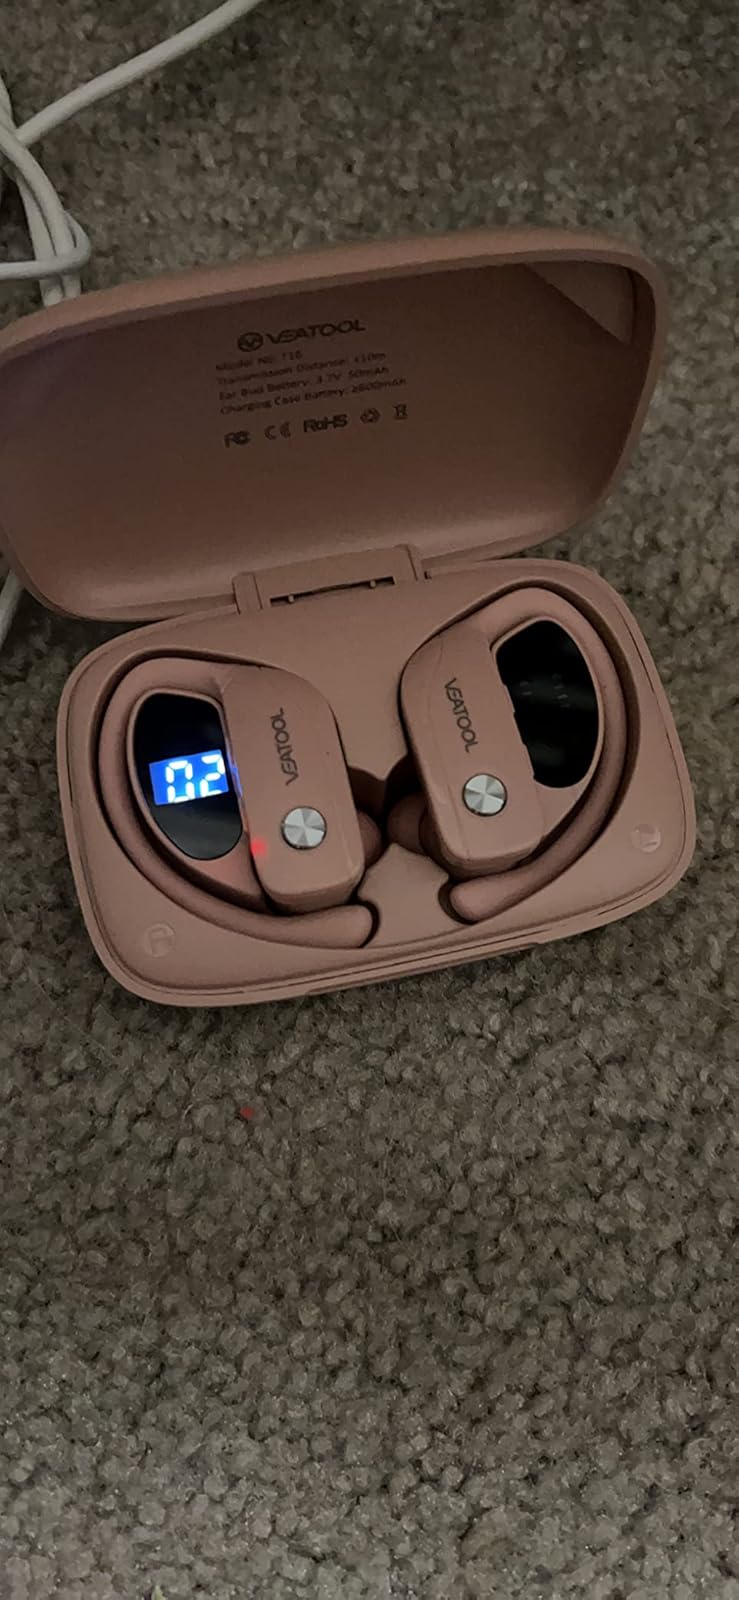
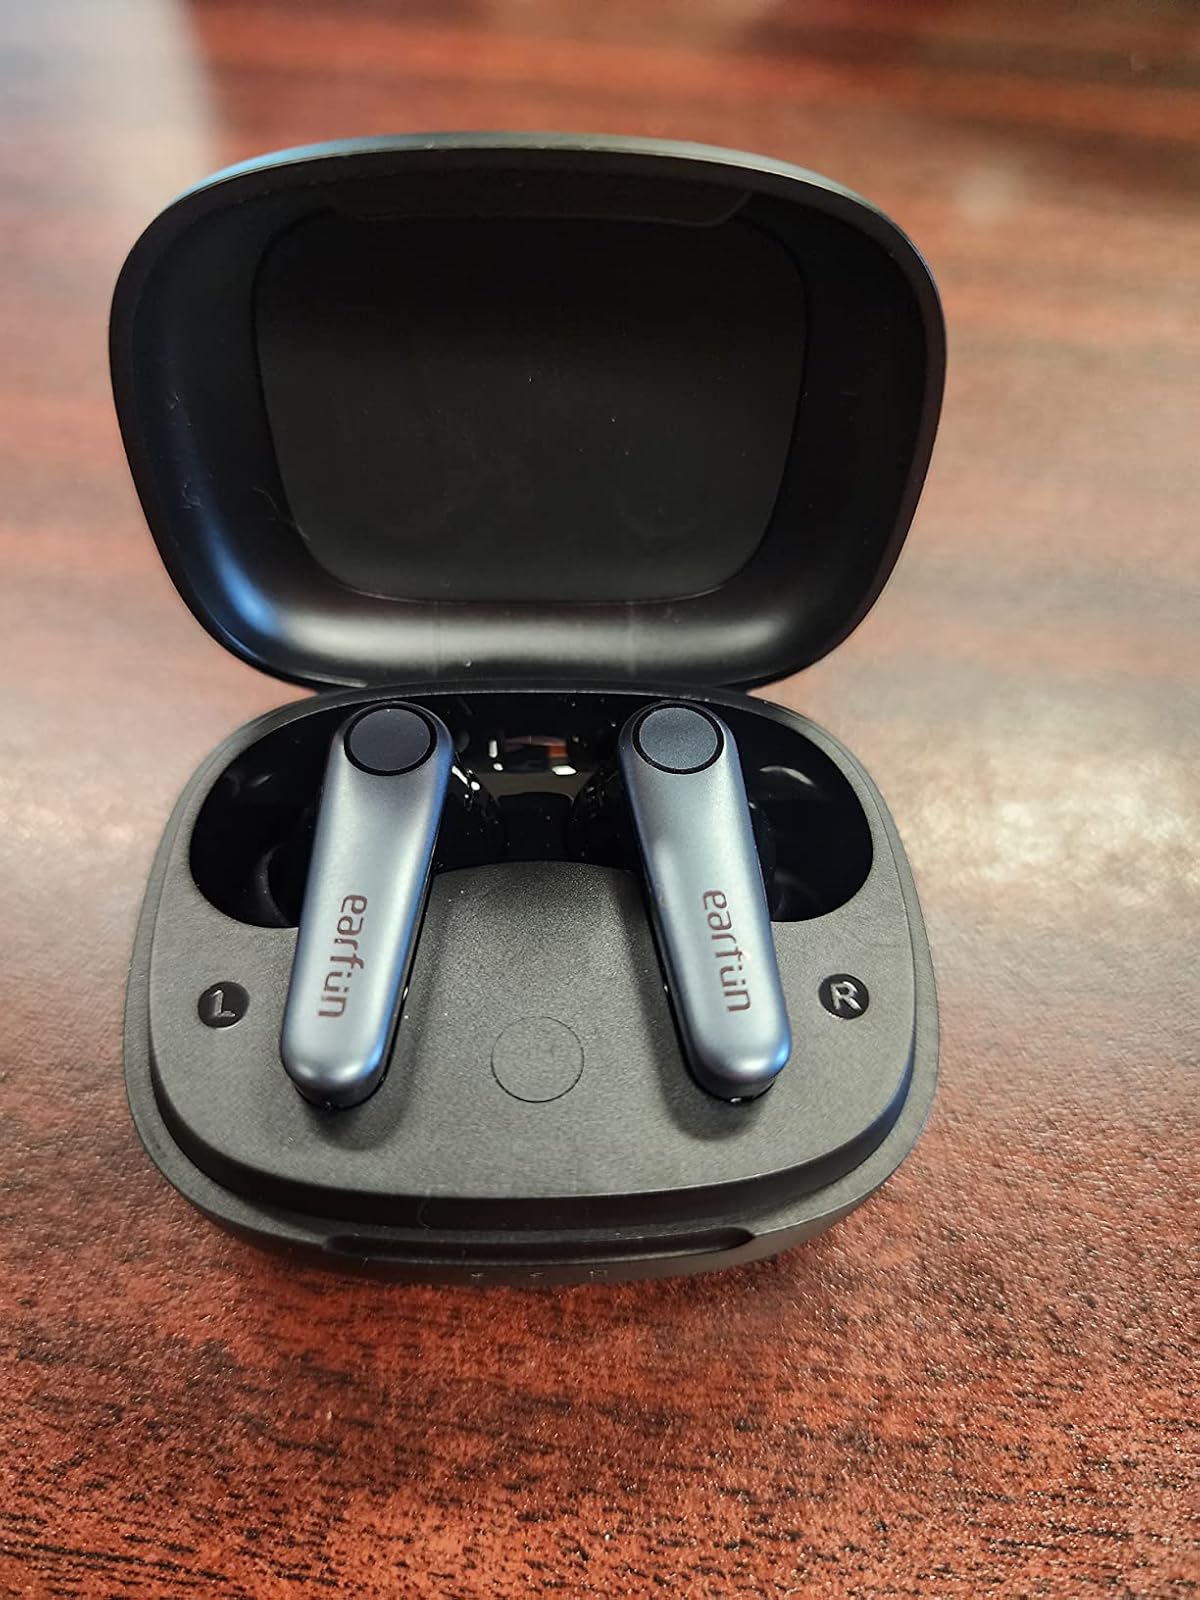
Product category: earbuds
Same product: no